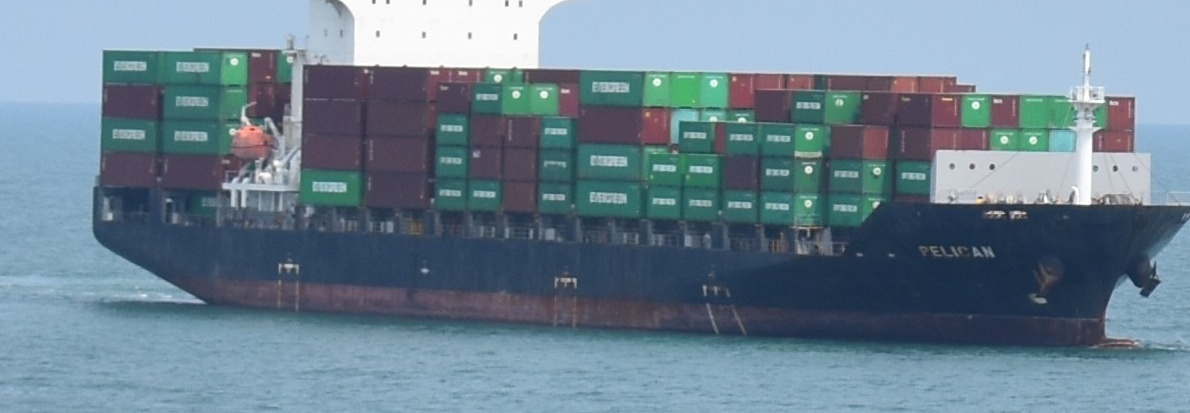
Vehicle type: Ships